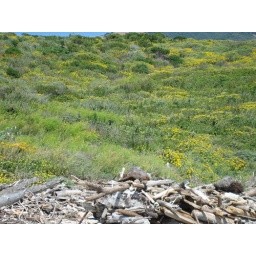
Wild flowers by the beach D1